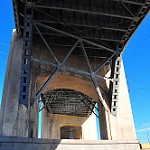
Label: buildings